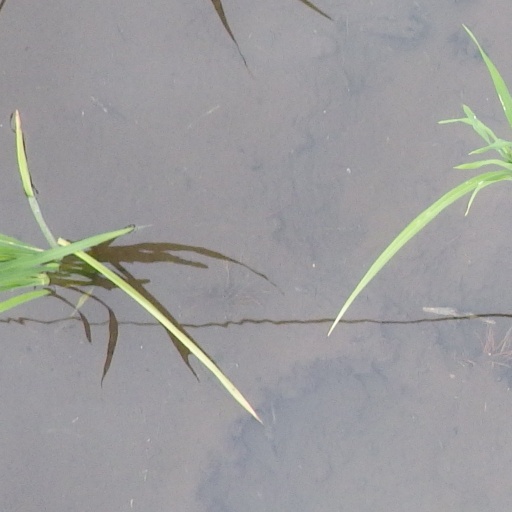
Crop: rice